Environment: real
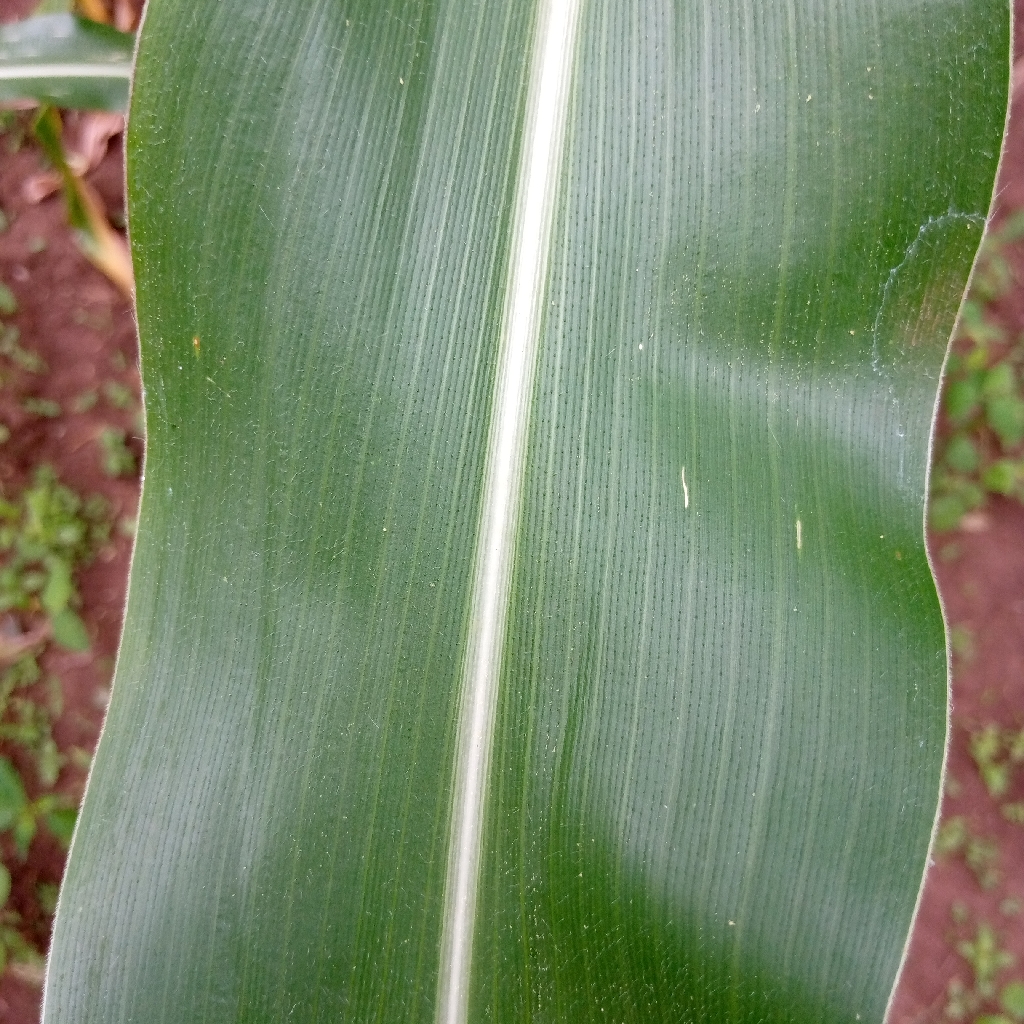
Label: healthy